Orfeo ed Euridice discography

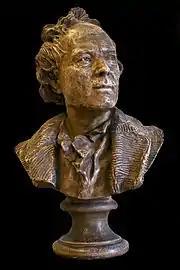
Terracotta bust of C.W. Gluckby Jean-Antoine Houdon

The following discography for Gluck's opera "Orfeo ed Euridice" is mainly based on the research of Giuseppe Rossi, which appeared in the programme notes to the performance of the work at the 70th Maggio Musicale Fiorentino in 2007, under the title "Discografia – Christoph Willibald Gluck – Orfeo ed Euridice (Orphée et Eurydice)". Rossi's data has been checked against the sources referenced in the notes.